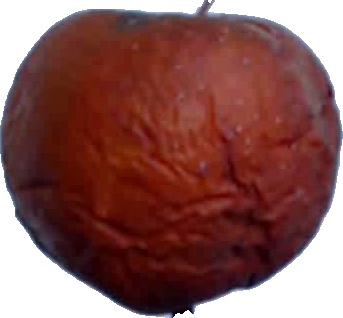
Label: apple_rotten_1